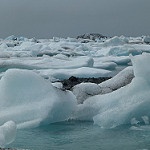
Label: glacier